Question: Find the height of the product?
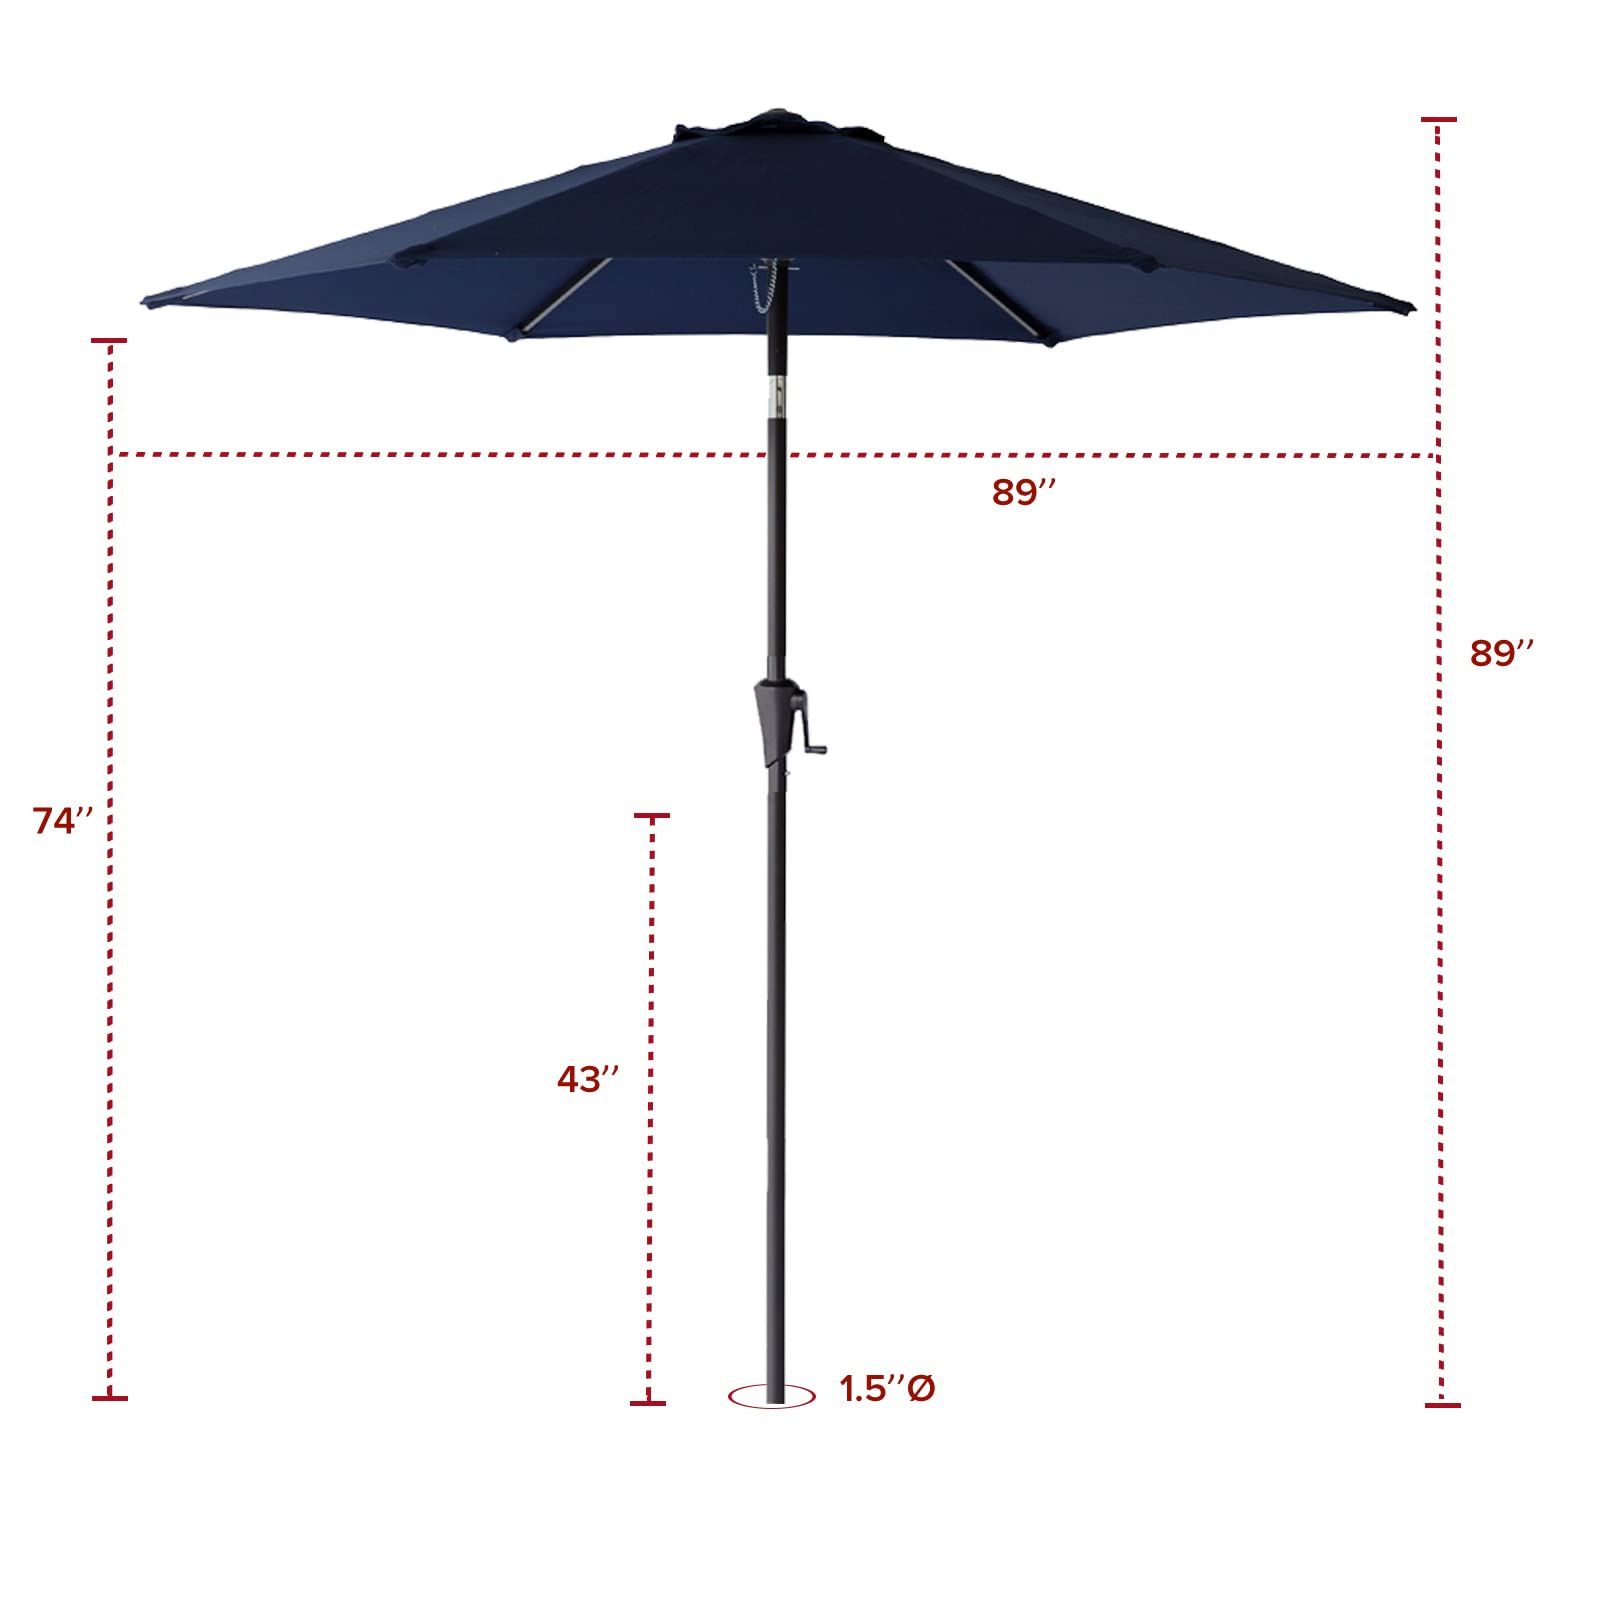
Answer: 74.0 inch